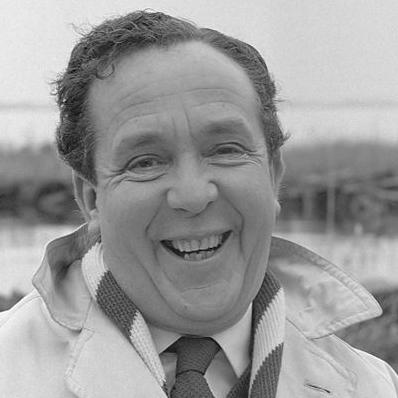
Age: 48